List of mammals of Indiana

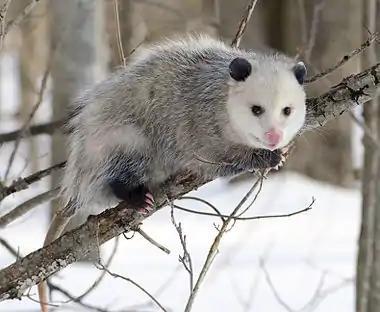
Virginia opossum

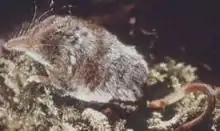
Masked shrew

Eulipotyphlans are insectivorous mammals. Shrews closely resemble mice, while moles are stout-bodied burrowers.